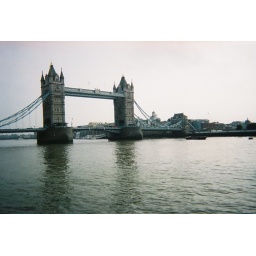
tower bridge in london